Steam yacht

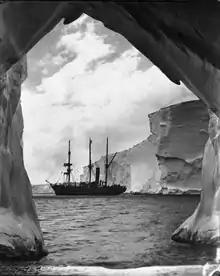
"Aurora" (built 1876) at anchor in Antarctica in 1913

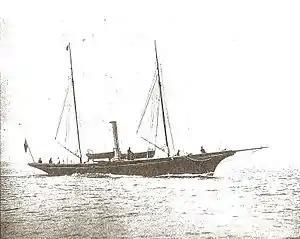
"Amazon" (built 1885) pictured in 1889

A luxury yacht in the modern sense is a vessel owned privately and used for pleasure or non-commercial purposes. Steam yachts of this type came to prominence from the 1840s to the early-20th century in Europe. The first British royal yacht was "Victoria & Albert" of 1843. Nominally the first steam yacht in the United States was Cornelius Vanderbilt's "North Star", launched in 1854; however, this was actually a full-size steamship fitted out for the personal use of Vanderbilt and his family, and left no legacy on steam yacht design. The first true steam yachts known to have been built in the United States, Leonard Jeromes "Clara Clarita" and R. F. Lopers "Wave", were completed in 1864.